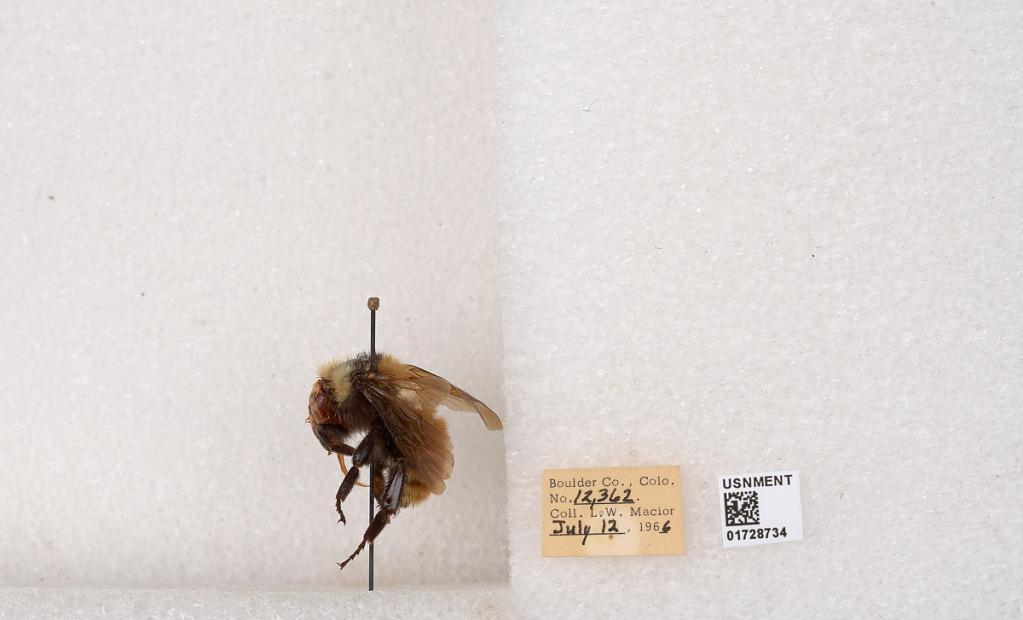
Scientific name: Bombus appositus Cresson
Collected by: L. Macior
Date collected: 1966-7-12
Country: United States
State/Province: Colorado
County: Boulder
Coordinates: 40.0925, -105.358